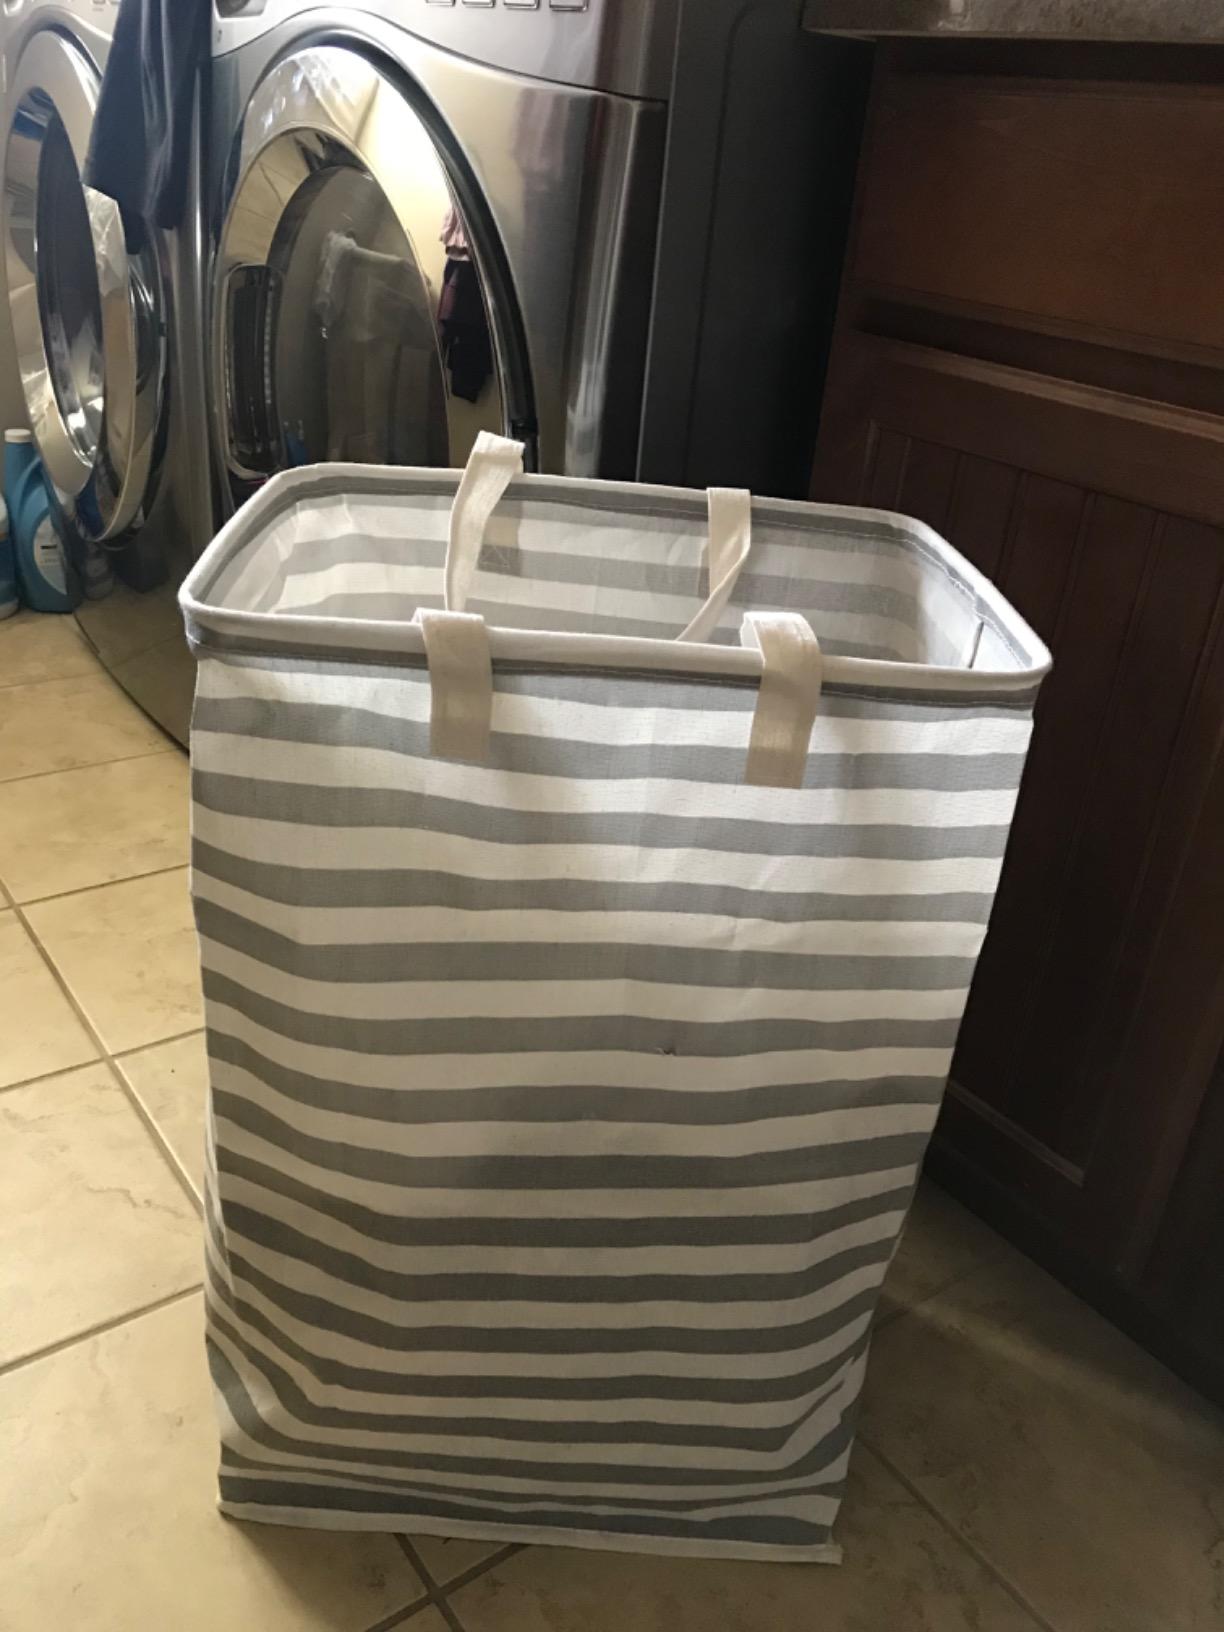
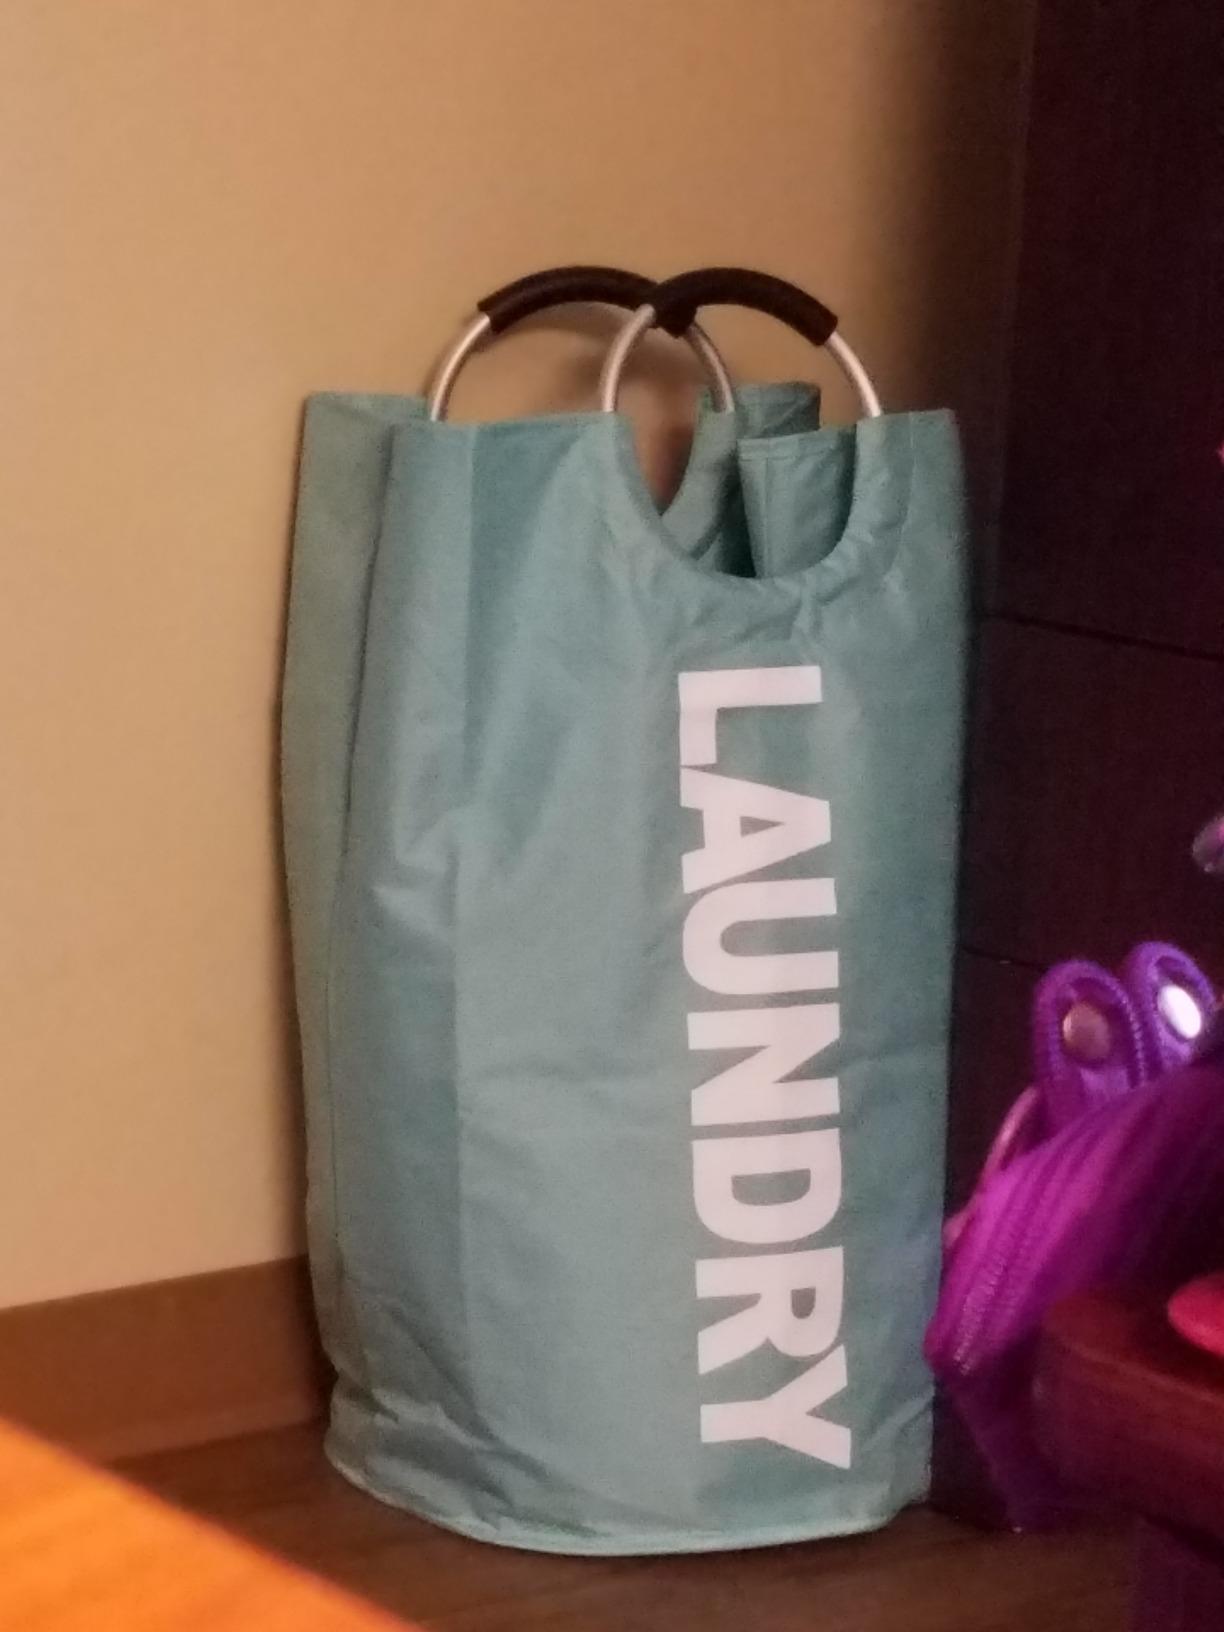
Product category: items_hamper
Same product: no